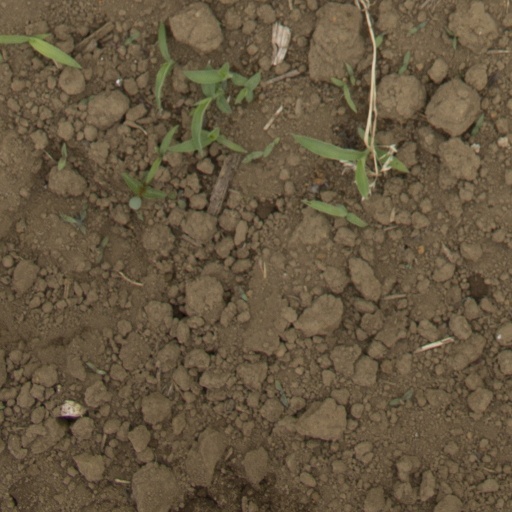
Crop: Jerusalem artichoke